Fortifications of Portsmouth

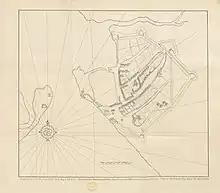
A map of Portsmouth showing the defences in the time of Henry VIII.

During Henry VII's rule, the Round Tower was rebuilt in stone and the Square Tower added. There is, however, some question as regards the extent to which it was meant to be a defensive structure. It appears likely that what is now known as the "saluting platform" was also built during Henry VII's reign. Southsea Castle at the southern tip of Portsea Island was built by his son and successor Henry VIII.